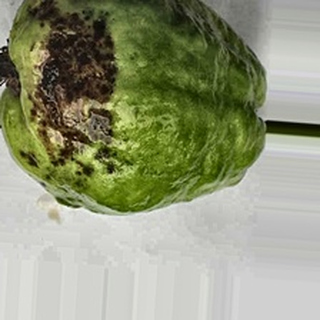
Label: guava_anthracnose